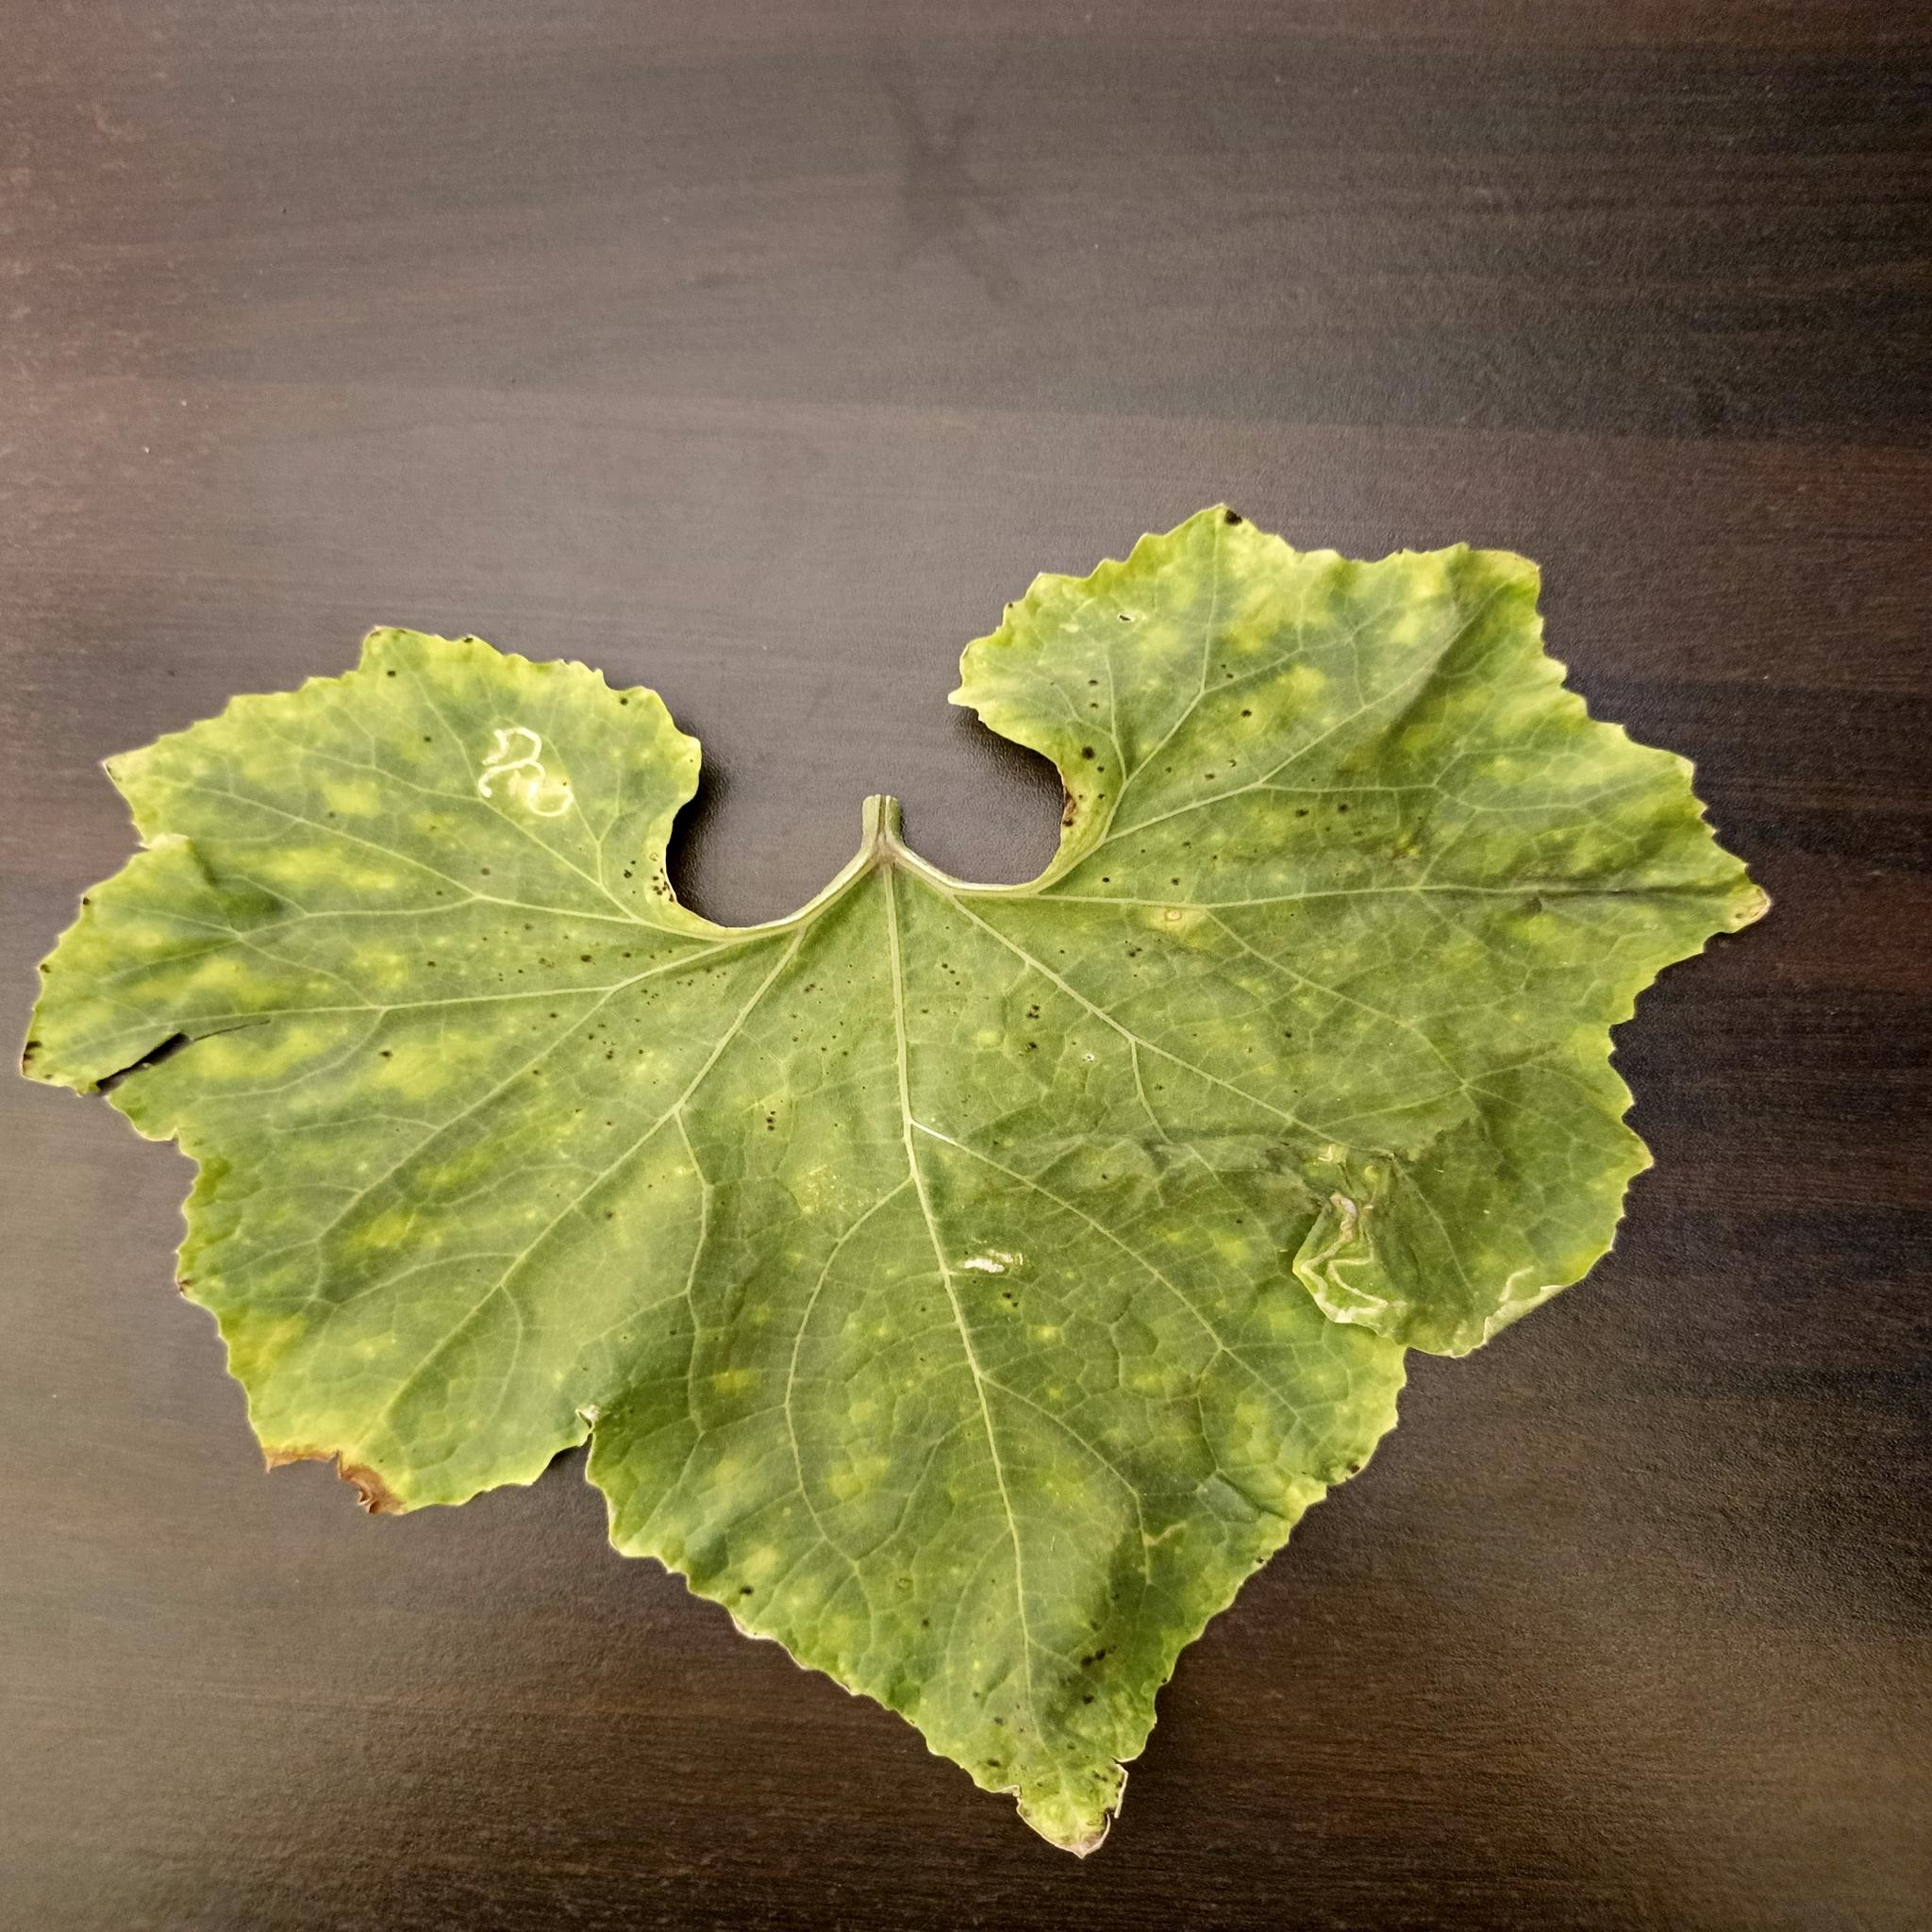
Label: Leaf curl